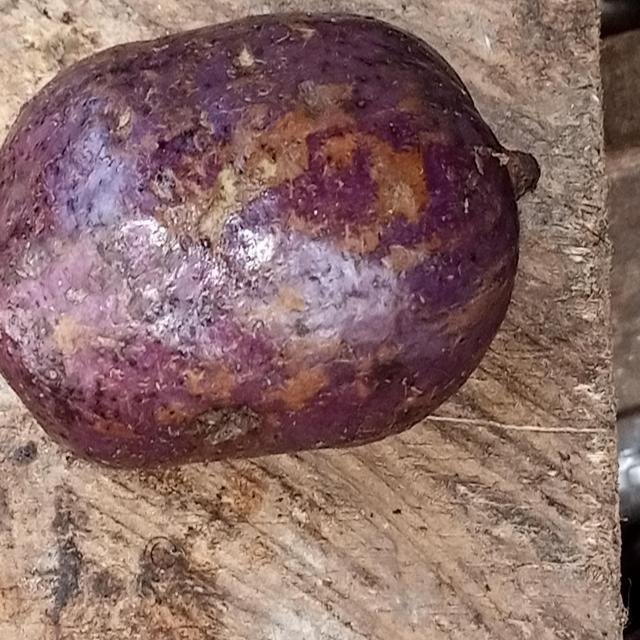
Plum grade: spotted